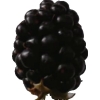
Label: blackberry